Lancashire, Derbyshire and East Coast Railway

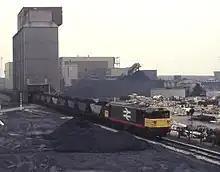
Bevercotes Colliery in 2007

The first locomotive superintendent was Charles Thomas Broxup, who was appointed on 1 July 1896, having served as temporary locomotive inspector from May 1895. Like most of his successors, his term of office was short, since he resigned in May 1897. His former duties were then combined with those of the maintenance engineer, and T.B. Grierson served as Maintenance Engineer & Locomotive Superintendent from 14 March 1898, but he resigned in December the same year. The post was then split again, and William Greenhalgh was appointed Locomotive Superintendent on 21 April 1899; he resigned on 15 June 1900 because locomotives which he was responsible for had not been properly maintained. James Conner was appointed next, on 11 September 1900, but he later resigned with effect from 31 December 1901. His successor, J.W. Dow, only served seven months, from 1 January 1902 until 31 July 1902, during which time the job was downgraded to Locomotive Inspector. On 24 October 1902, Robert Absalom Thom was appointed Locomotive Inspector; later the post once again became Locomotive Superintendent, and he remained in office until the end of the company's existence in 1906.